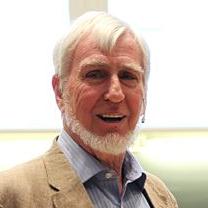
Age: 74